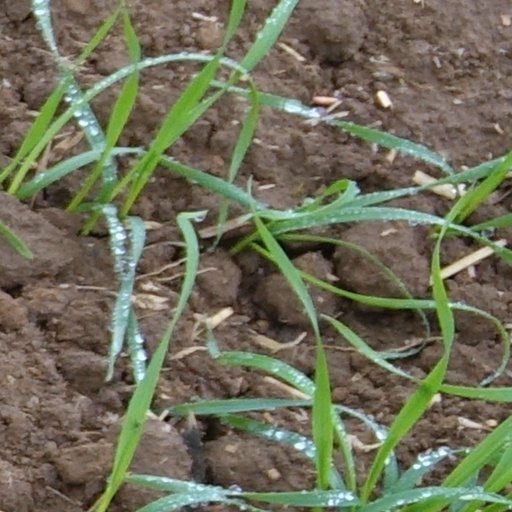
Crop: wheat